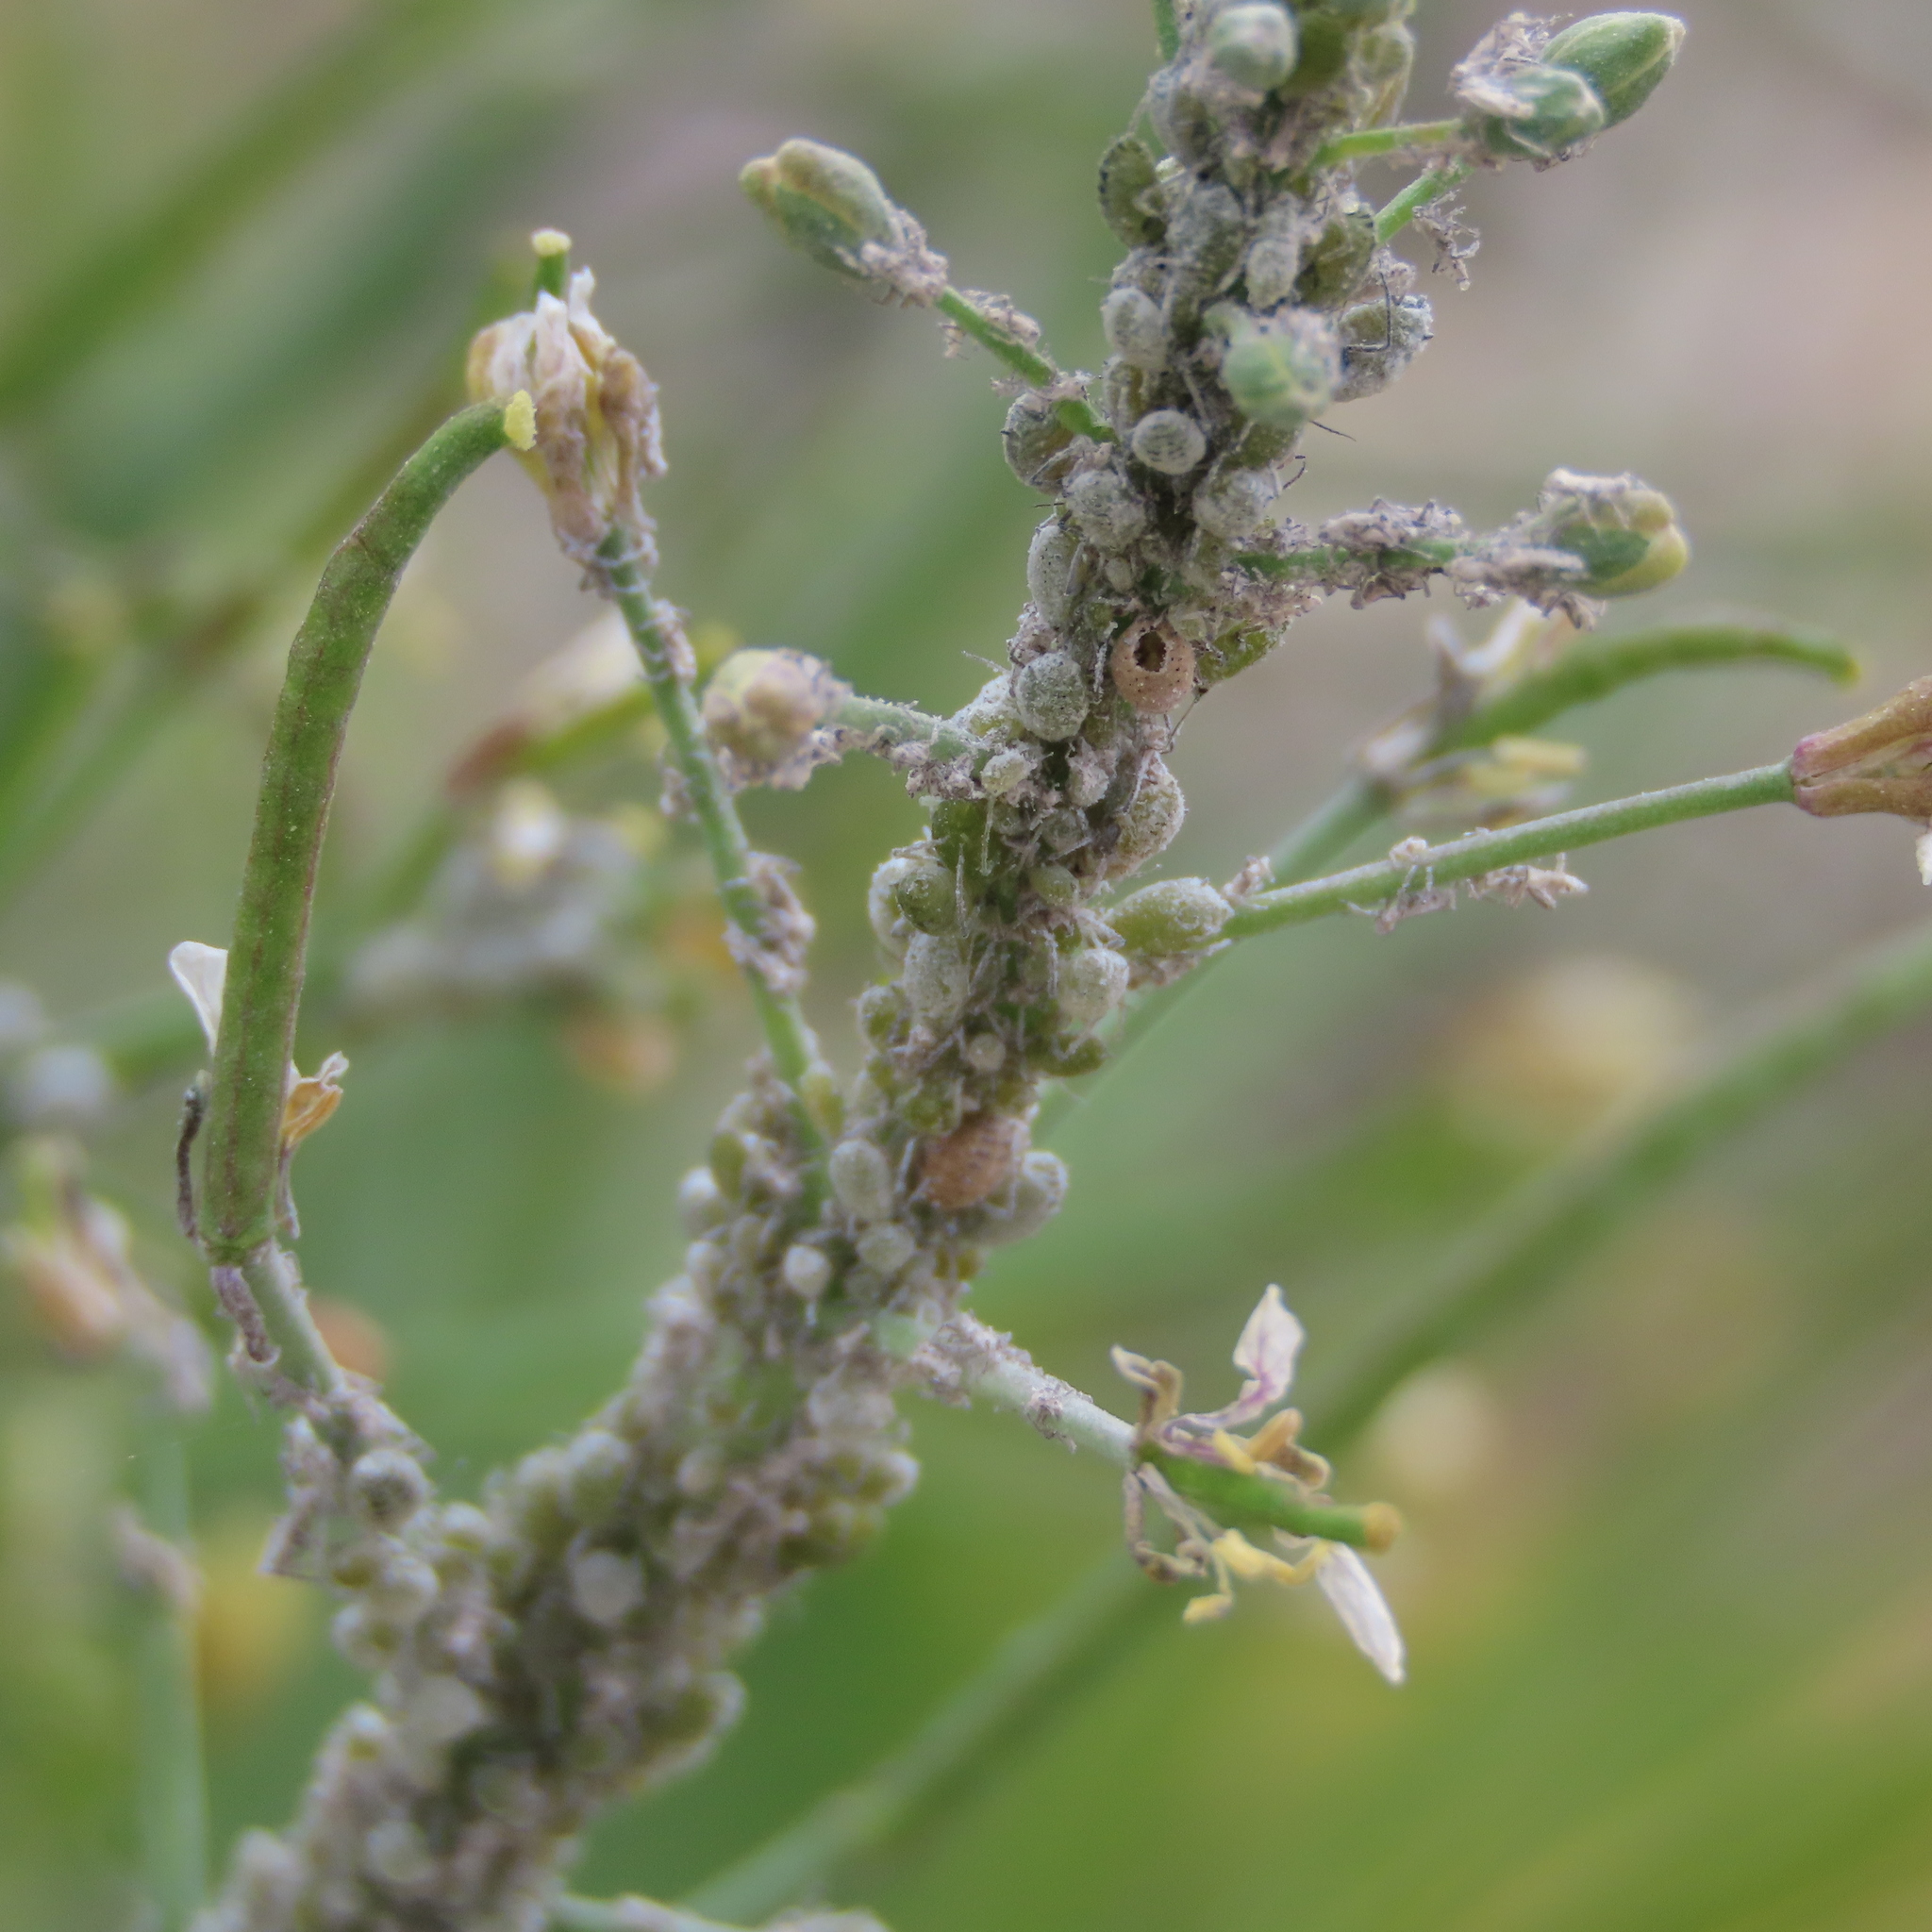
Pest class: cabbage_aphid